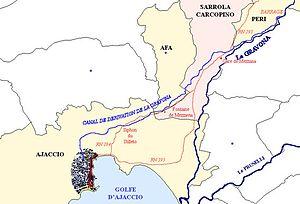
Plan du parcours du Canal de la Gravona sur les communes de Peri, Sarrola-Carcopino, Afa et Ajaccio
Le canal de la Gravona est chargé d'acheminer les eaux de consommation de la ville d’Ajaccio.